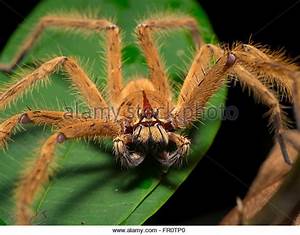
Label: ragno